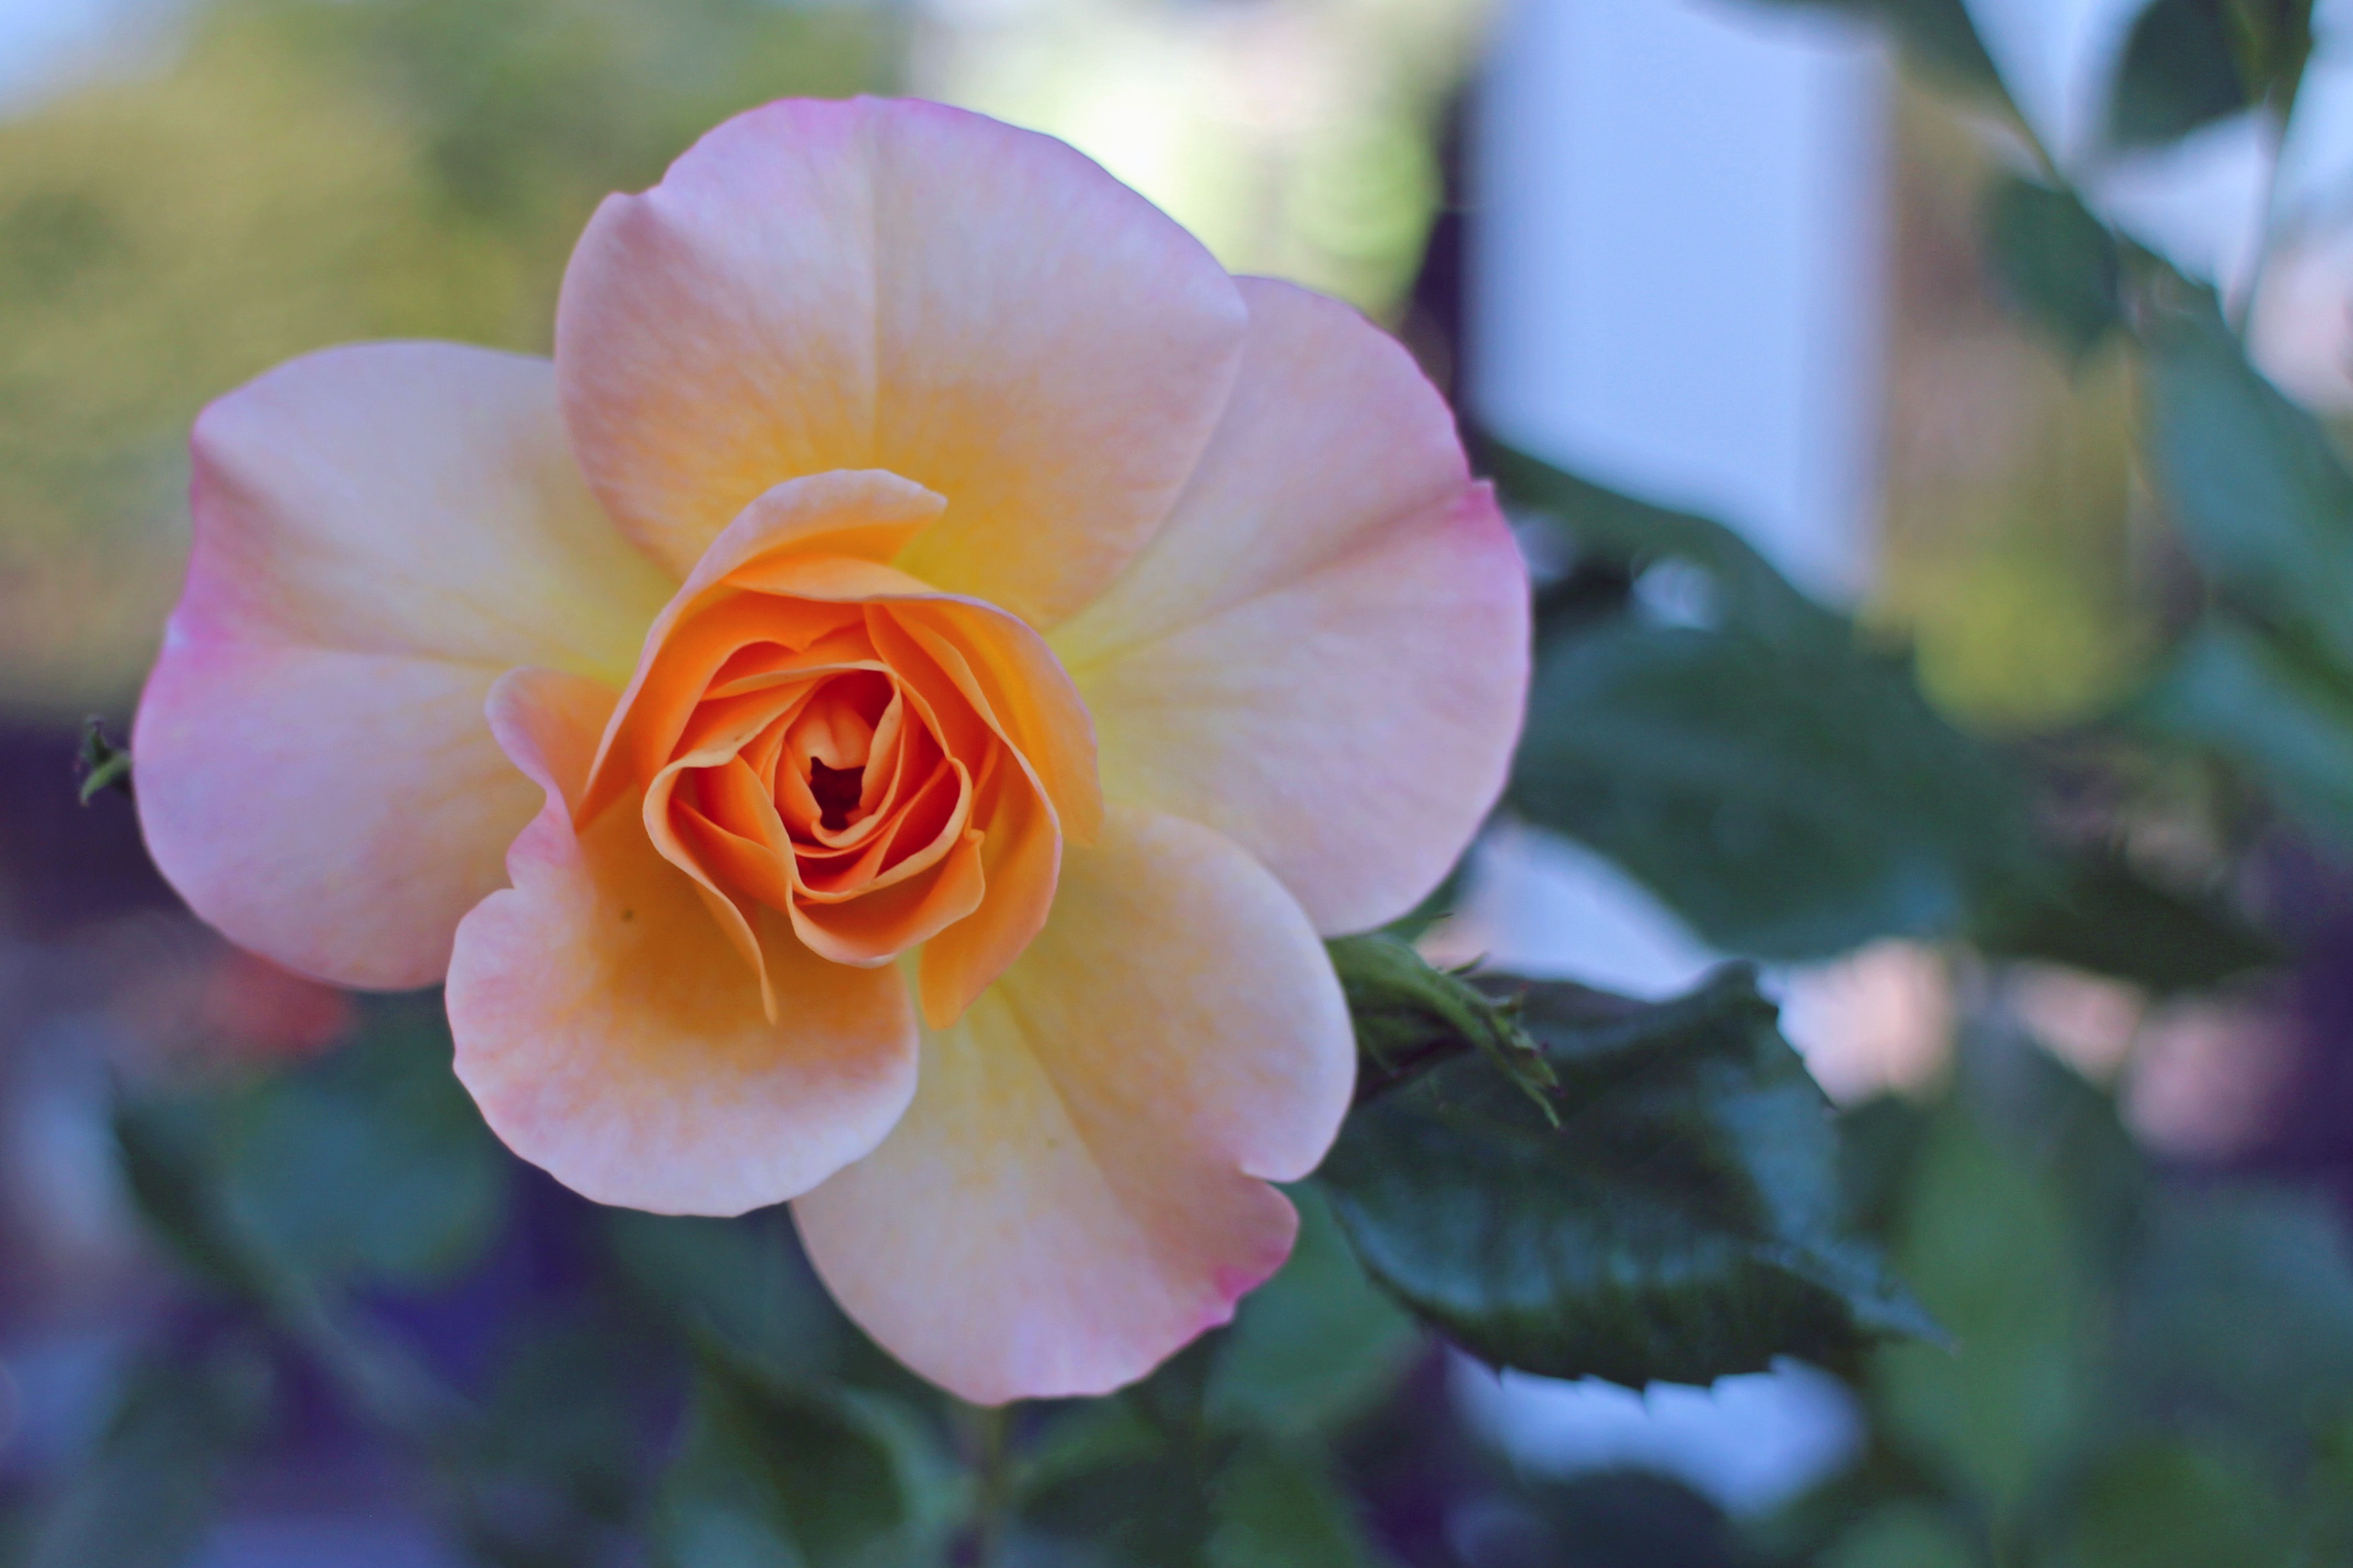
blossom, plant, flower, petal, bloom, summer, rose, orange, color, botany, flora, close up, rose bloom, macro photography, multi coloured, flowering plant, garden roses, rose family, garden rose, land plant